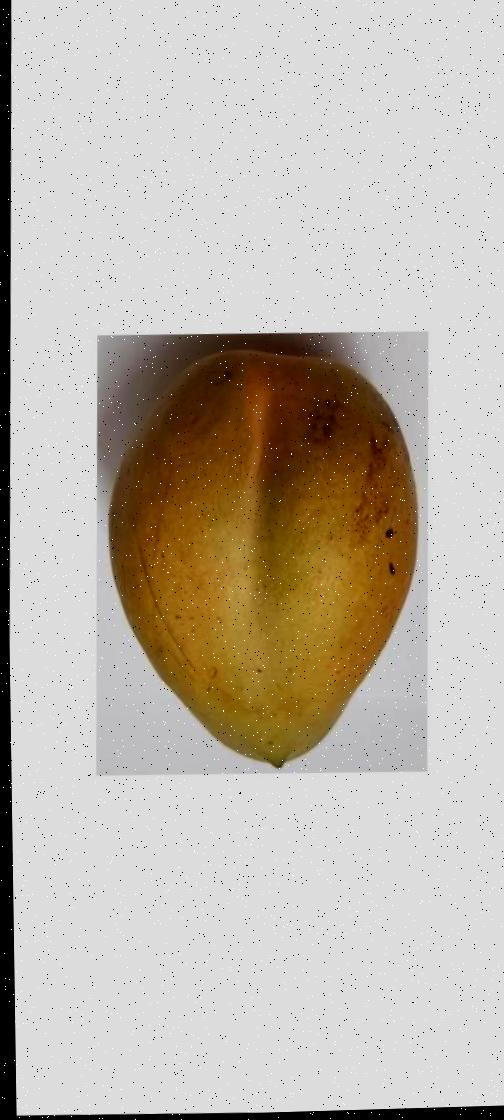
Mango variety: Bari-11